Worthy Park House

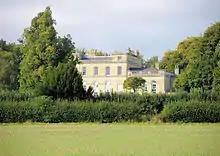
Worthy Park House

Worthy Park House is a large country house at Kings Worthy near Winchester. It is a Grade II* listed building.